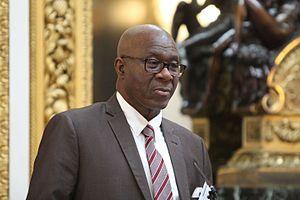
Le gouvernement Saidou Fofana (2) est le deuxième gouvernement de la Guinée sous le régime du président Alpha Condé. Proposé par le Premier ministre Mohamed Saïd Fofana.
Kerfalla Yansané né en 1942 à Conakry, est un juriste et un homme politique guinéen.
Le gouvernement Saïd Fofana (1) est le premier gouvernement de la Guinée sous le régime du président Alpha Condé. Proposé par le Premier ministre Mohamed Saïd Fofana.